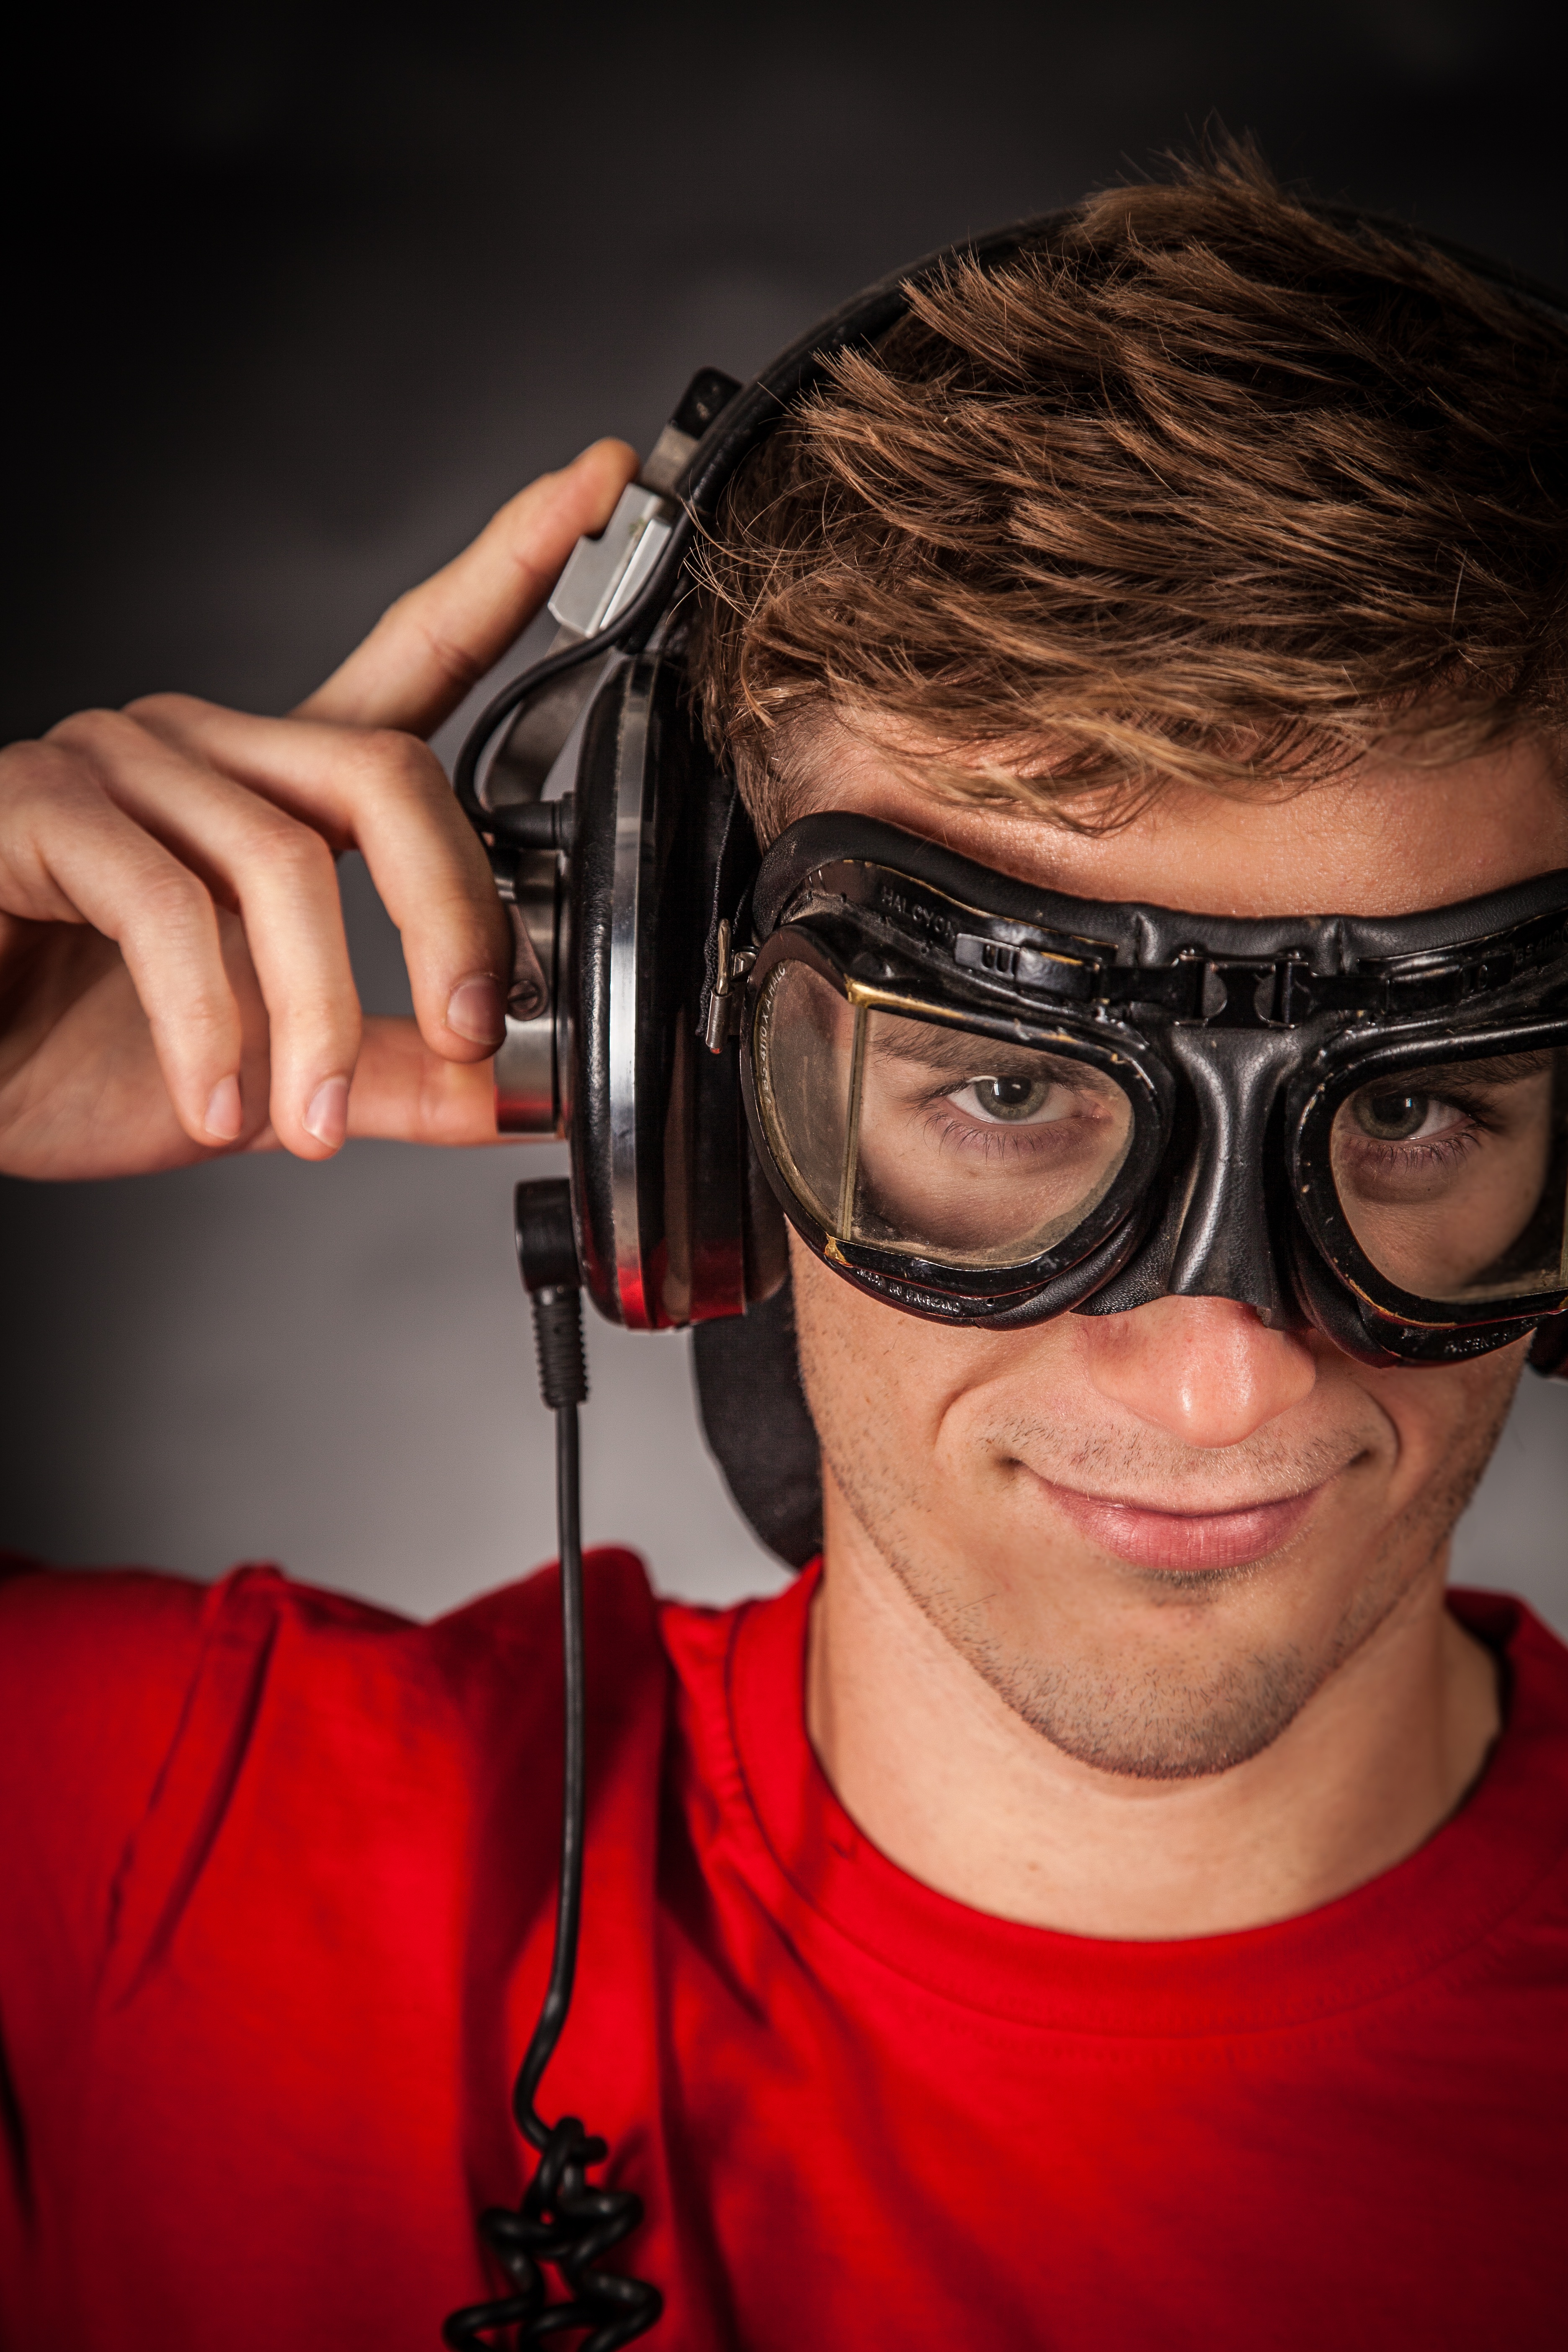
man, music, hair, portrait, model, red, color, human, fashion, clothing, black, lady, hairstyle, smile, face, headphones, sunglasses, glasses, head, singing, eyewear, beauty, pretty, costume, listen to, facial hair, vision care